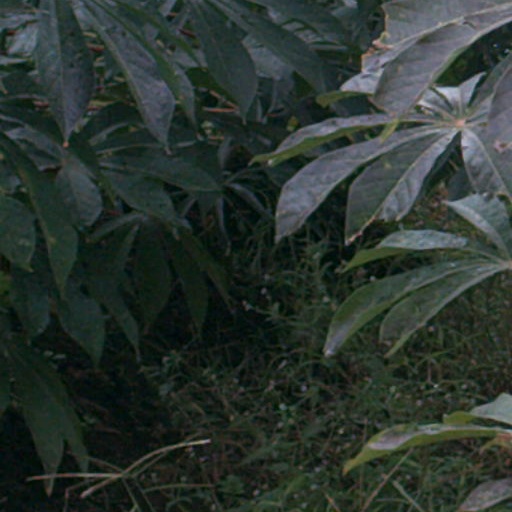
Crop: cassava